Timeline of modern American conservatism

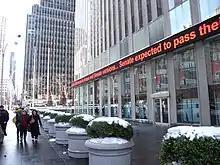
Fox News building on 48th Street

The terror attack on September 11, 2001, reorients the administration towards foreign policy and terrorism issues, providing an opportunity for neoconservatives to have a greater influence on foreign policy. The Bush Doctrine leads to long-term interventions in Afghanistan (2001–2021) and Iraq (2003–2011).